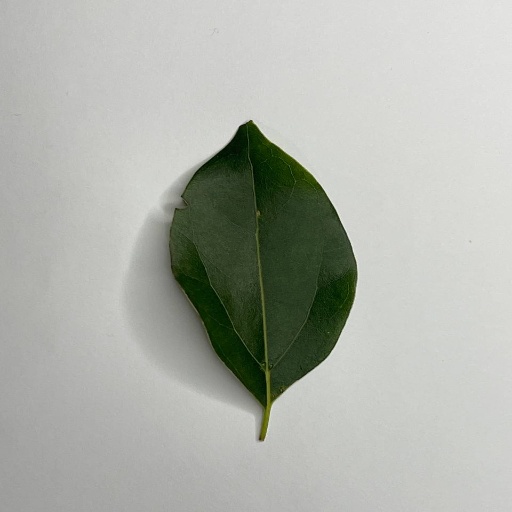
Species: Camphor
Leaf condition: Healthy Leaf